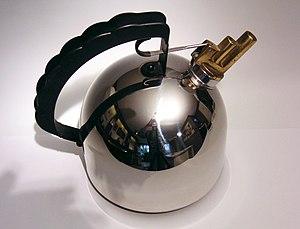
Alessi est le nom d'enseigne de l'entreprise Fratelli Alessi Omegna, fondée en 1921 par Giovanni Alessi.